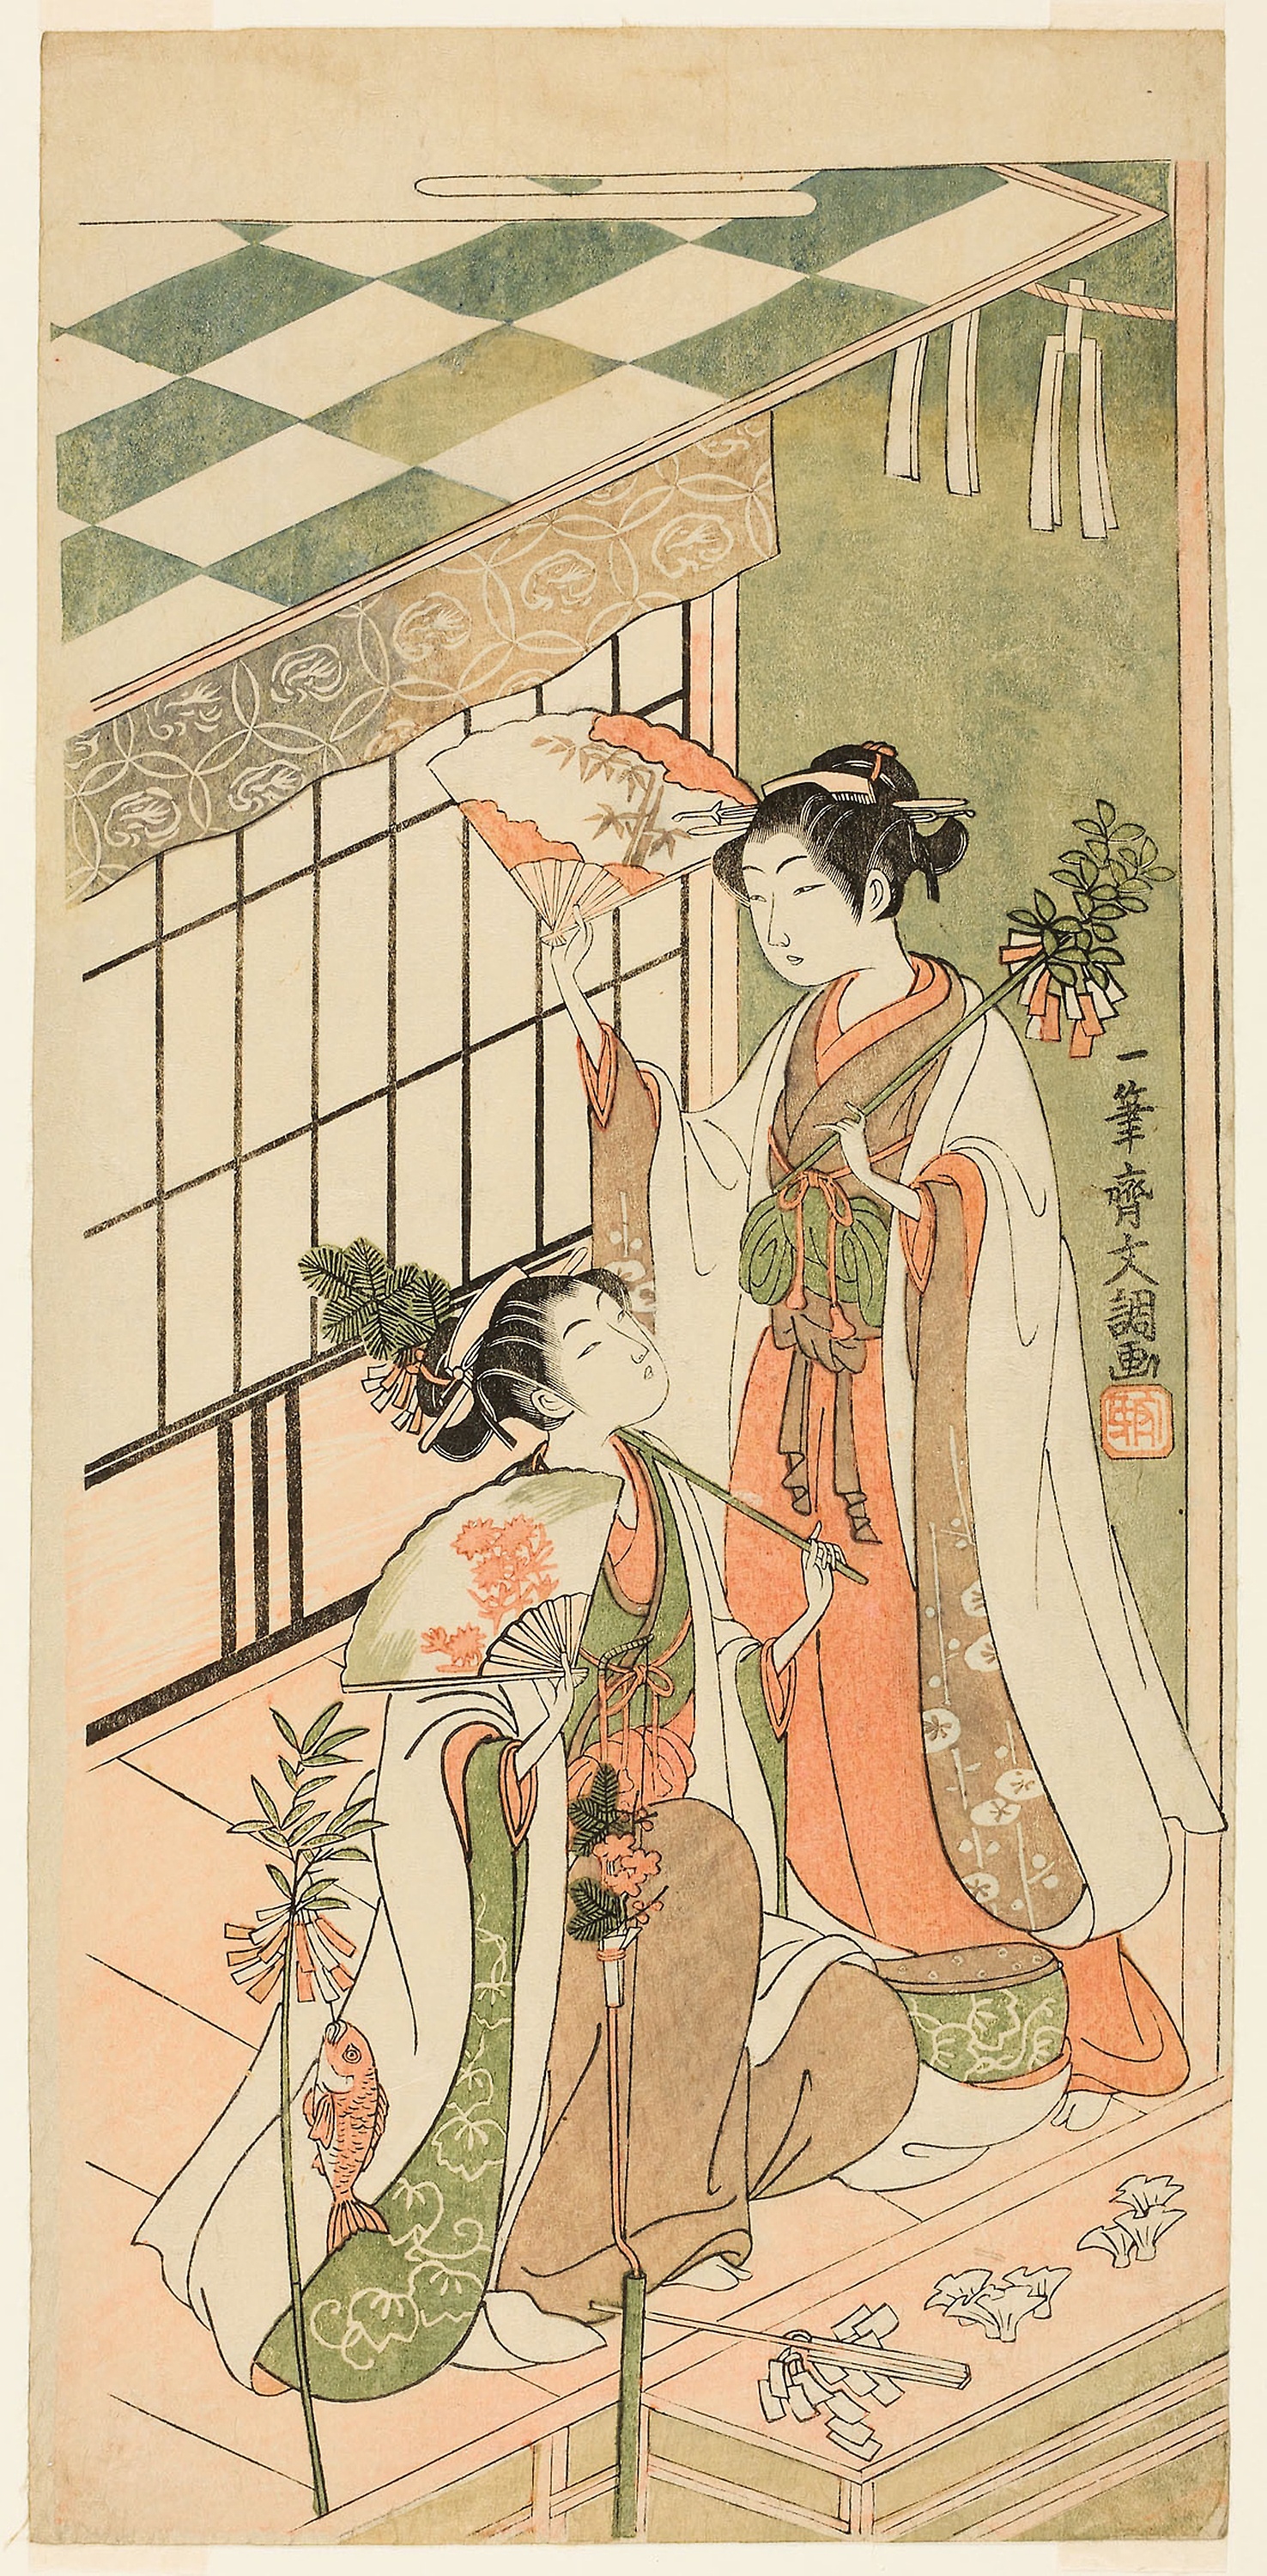
art, illustration, artwork